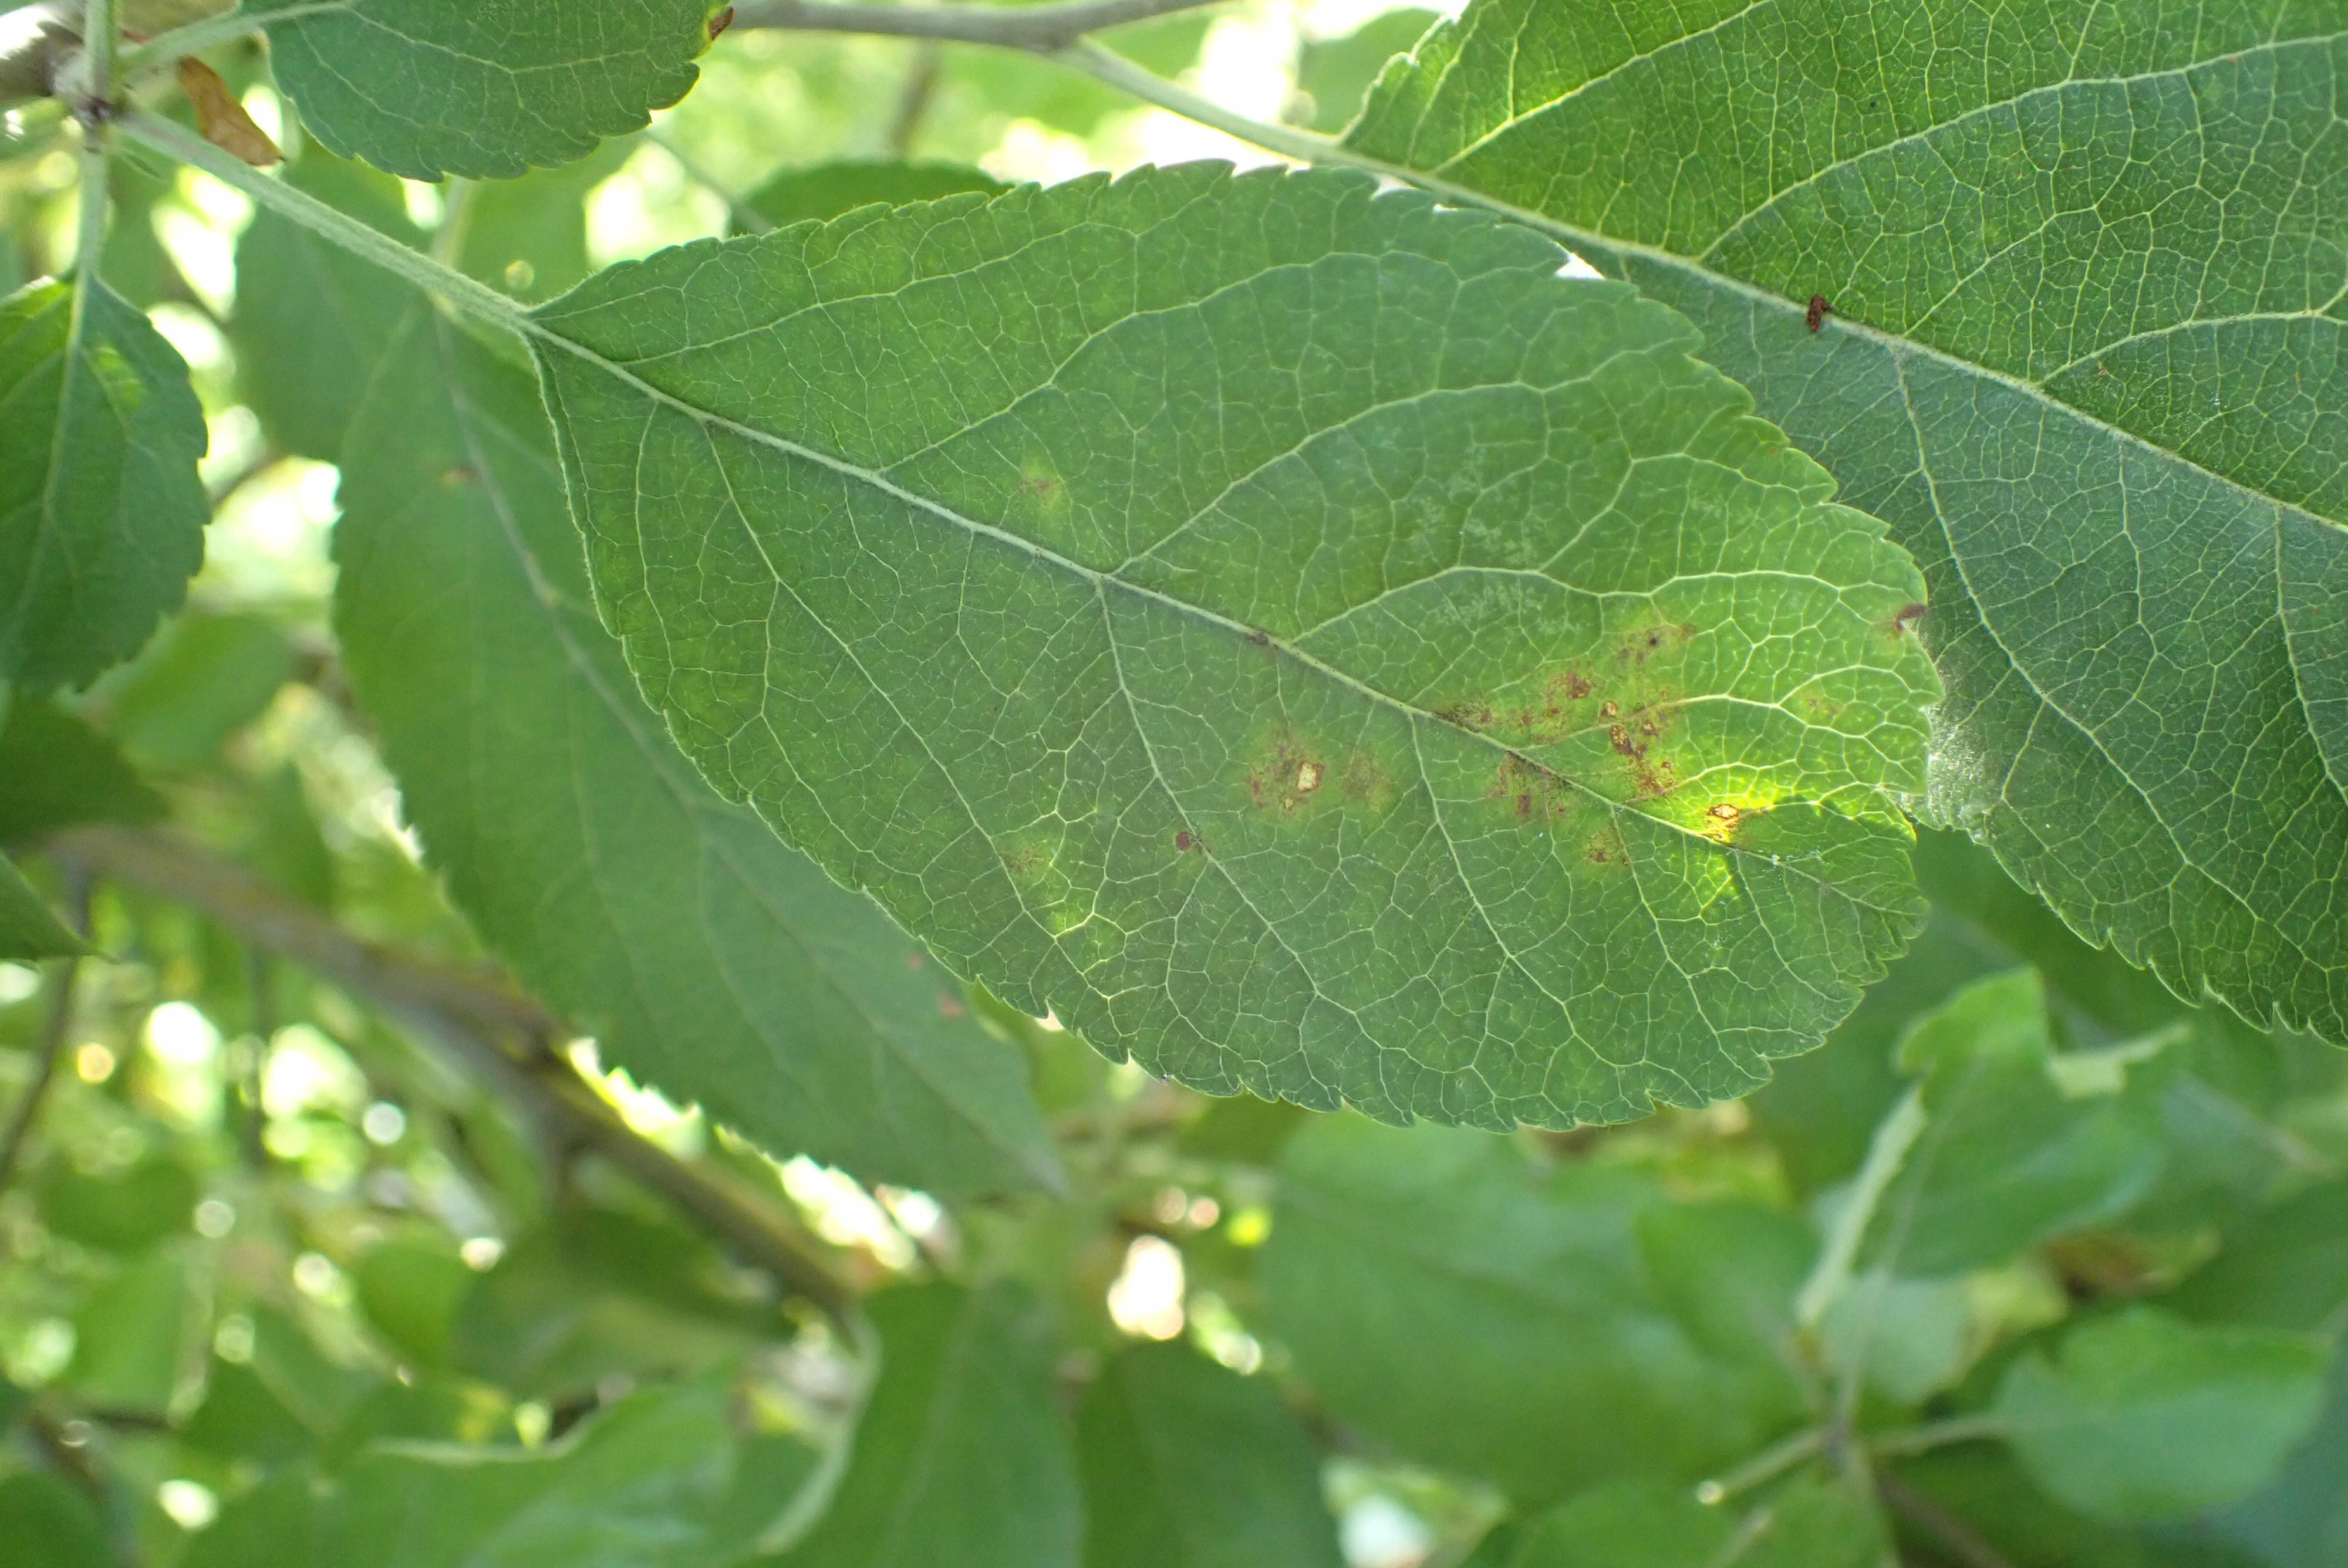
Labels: scab